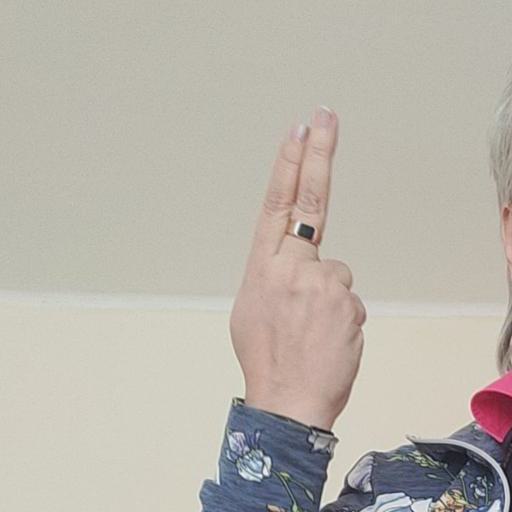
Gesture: two_up_inverted